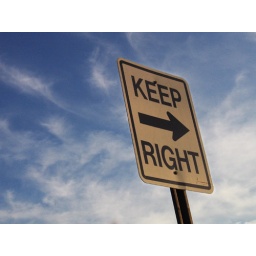
east side - the sign in the sky